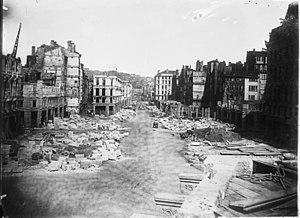
Grands travaux d'urbanisme du Second Empire
Claude-Marius Vaïsse est un fonctionnaire et homme politique français né à Marseille le 8 août 1799 et mort à Lyon le 29 août 1864. Ministre de l'Intérieur pendant onze semaines dans l'éphémère petit ministère en 1851, les travaux de rénovation urbaine de Lyon, qu'il mène en tant que préfet du Rhône sous le Second Empire font connaître à la ville des transformations semblables à celles de Paris à la même époque, et lui valent le surnom d'« Haussmann lyonnais ». En poste à Lyon de mars 1853 jusqu'à sa mort, il conduit notamment la rénovation du centre-ville avec le percement de la rue Impériale et de la rue de l'Impératrice. Il fait également créer le Parc de la Tête d'or.